Byzantine–Sasanian War of 602–628

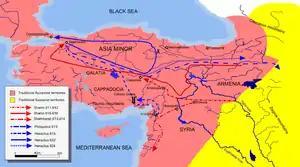
Campaigns from 611 to 624 through Syria, Anatolia, Armenia, and Mesopotamia

Resistance to the Persians in Syria was not strong; although the locals constructed fortifications, they generally tried to negotiate with the Persians. The cities of Damascus, Apamea, and Emesa fell quickly in 613, giving the Sasanian army a chance to strike further south into Palaestina Prima. Nicetas continued to resist the Persians but was defeated at Adhri'at. He managed to win a small victory near Emesa, however, where both sides suffered heavy casualtiesthe total death count was 20,000. More seriously, the weakness of the resistance enabled the Persians and their Jewish allies to capture Jerusalem following a three weeks siege in 614. Ancient sources claim 57,000 or 66,500 people were slain there; another 35,000 were deported to Persia, including the Patriarch Zacharias.